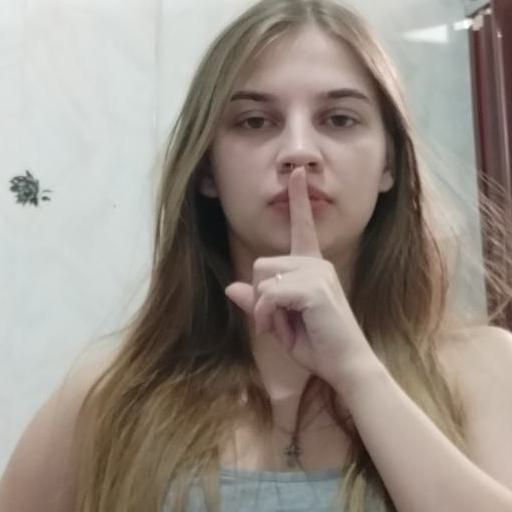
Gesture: mute